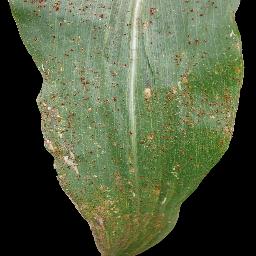
Label: Corn___Common_rust